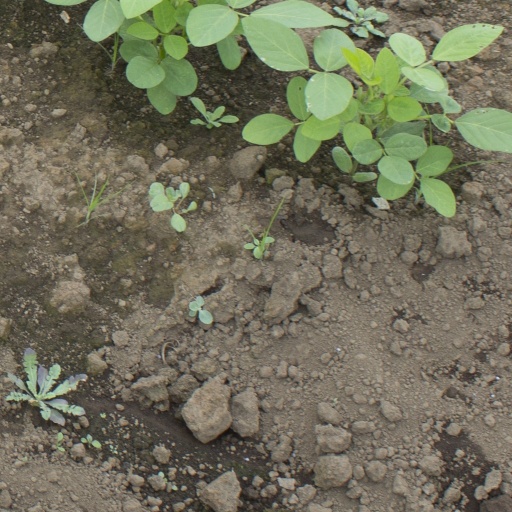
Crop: soybean